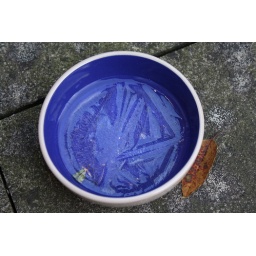
water bowl left out in the cold